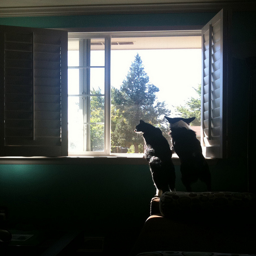
A dog and a cat stand up next to each other looking out a window.
A pair of animals sit on a window sill together
A cat and a dog standing on a couch with their paws on the windowsill looking out the window.
A cat and dog standing on a window sill looking out a window.
Two cats near the window during the day.